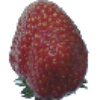
Label: Strawberry Wedge 1